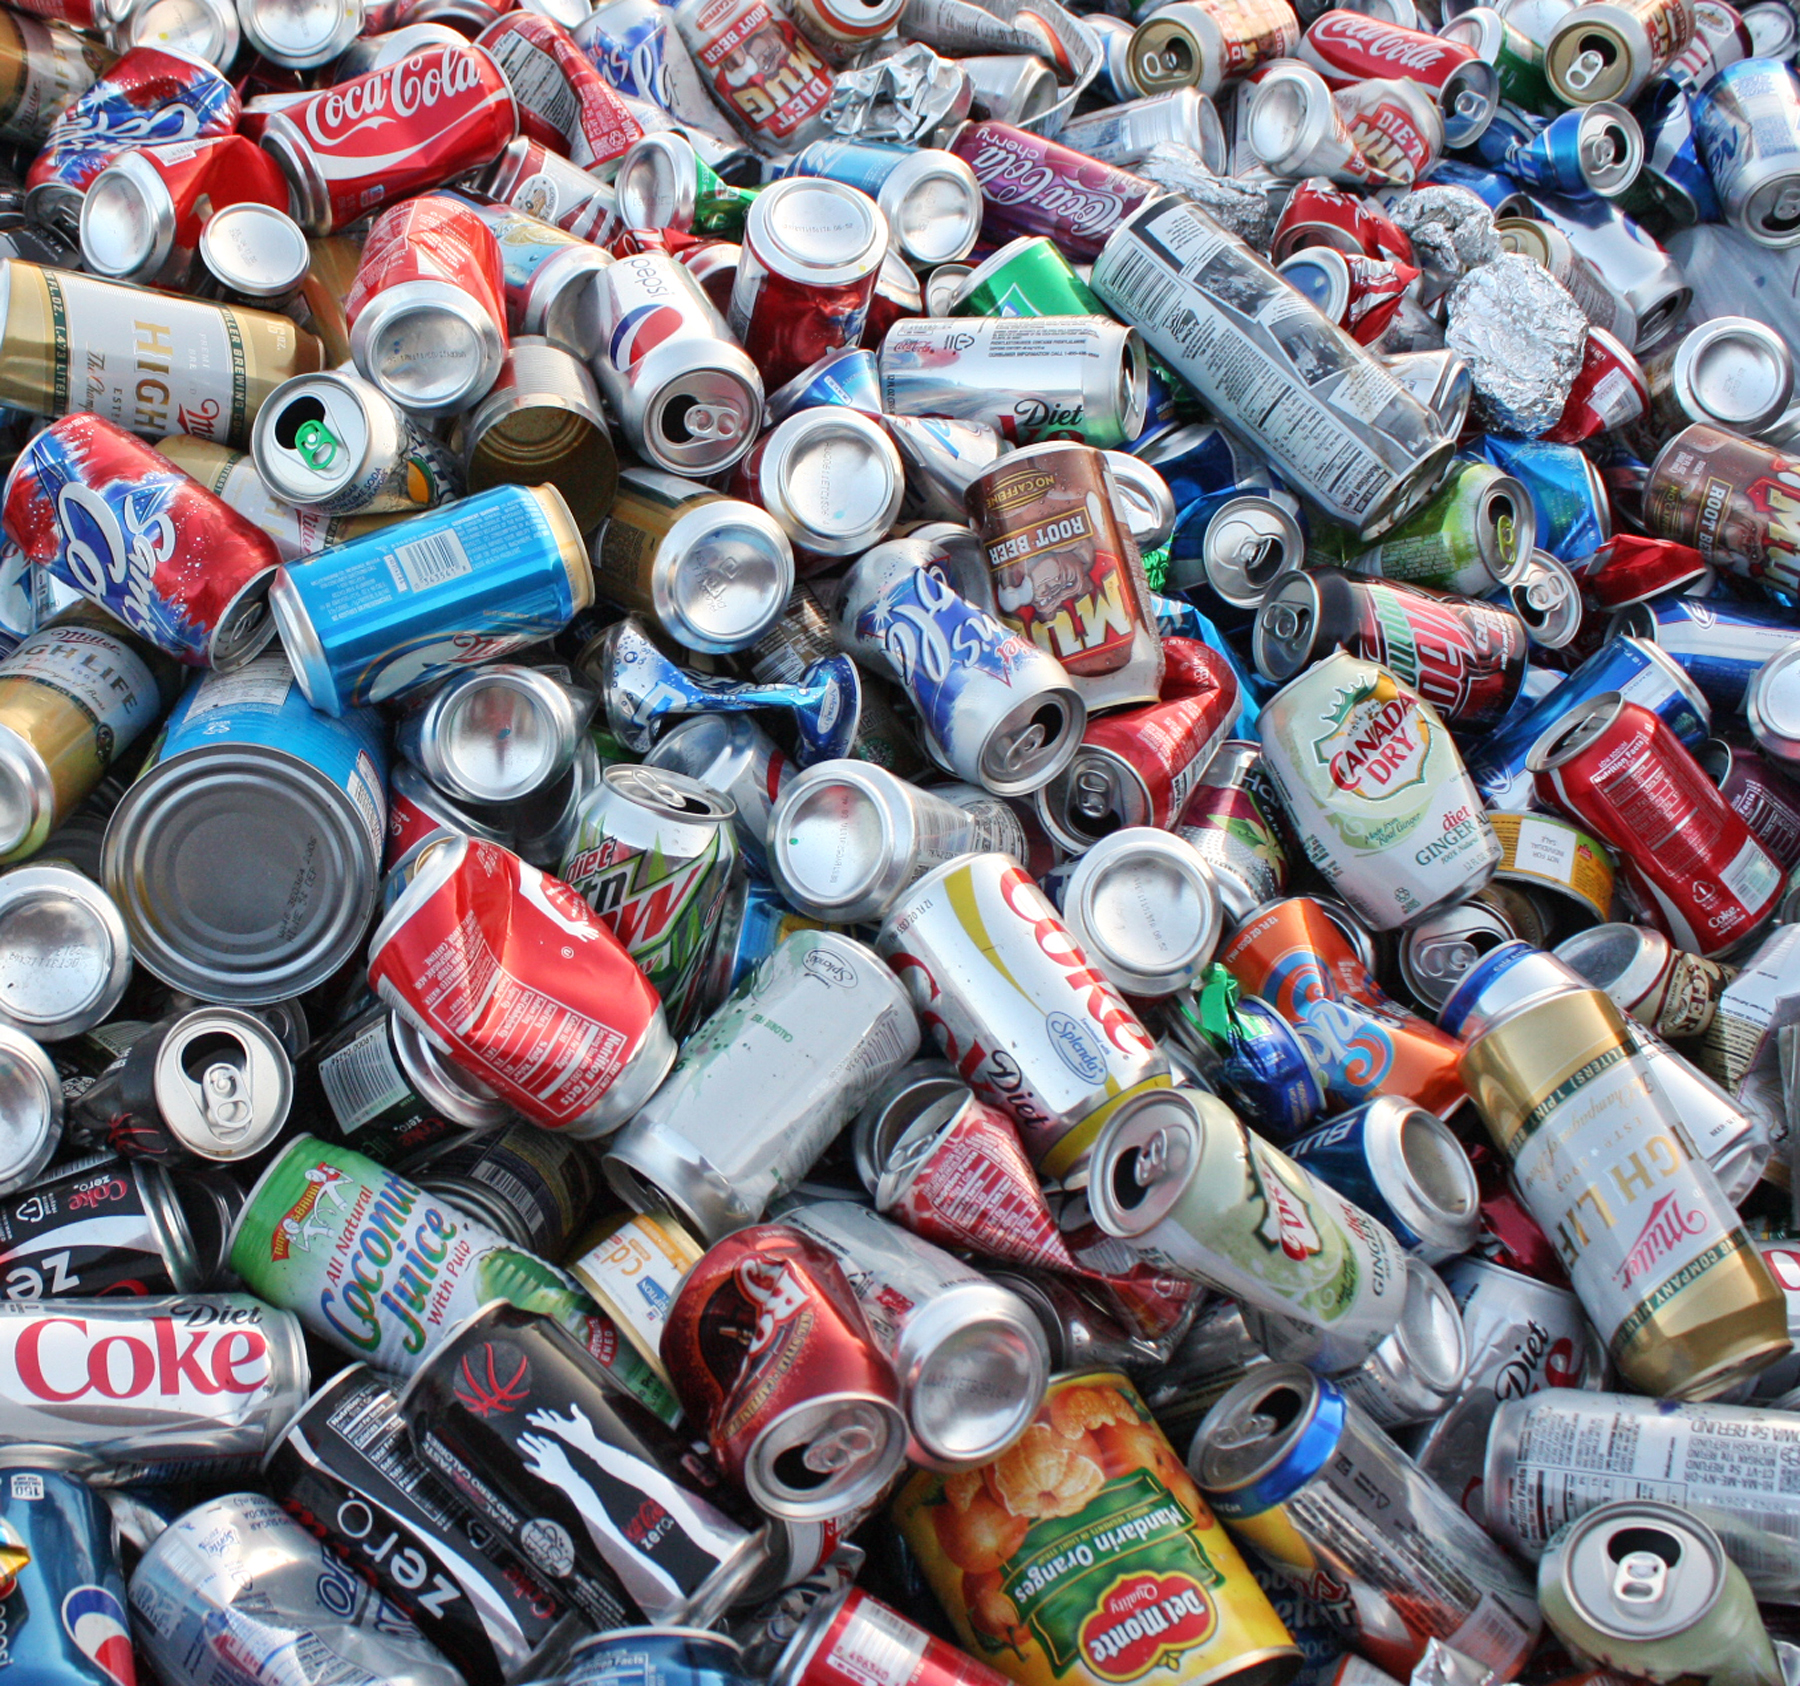
Label: metal